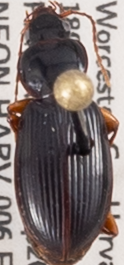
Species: Synuchus impunctatus
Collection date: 2021-09-15
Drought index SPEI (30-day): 1.45
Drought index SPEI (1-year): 0.63
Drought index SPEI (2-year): -0.128